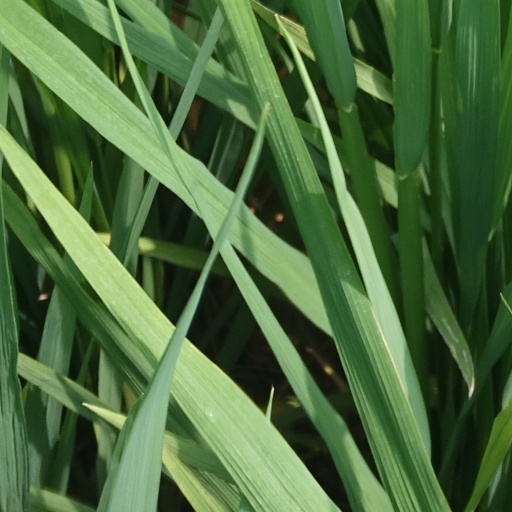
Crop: rice